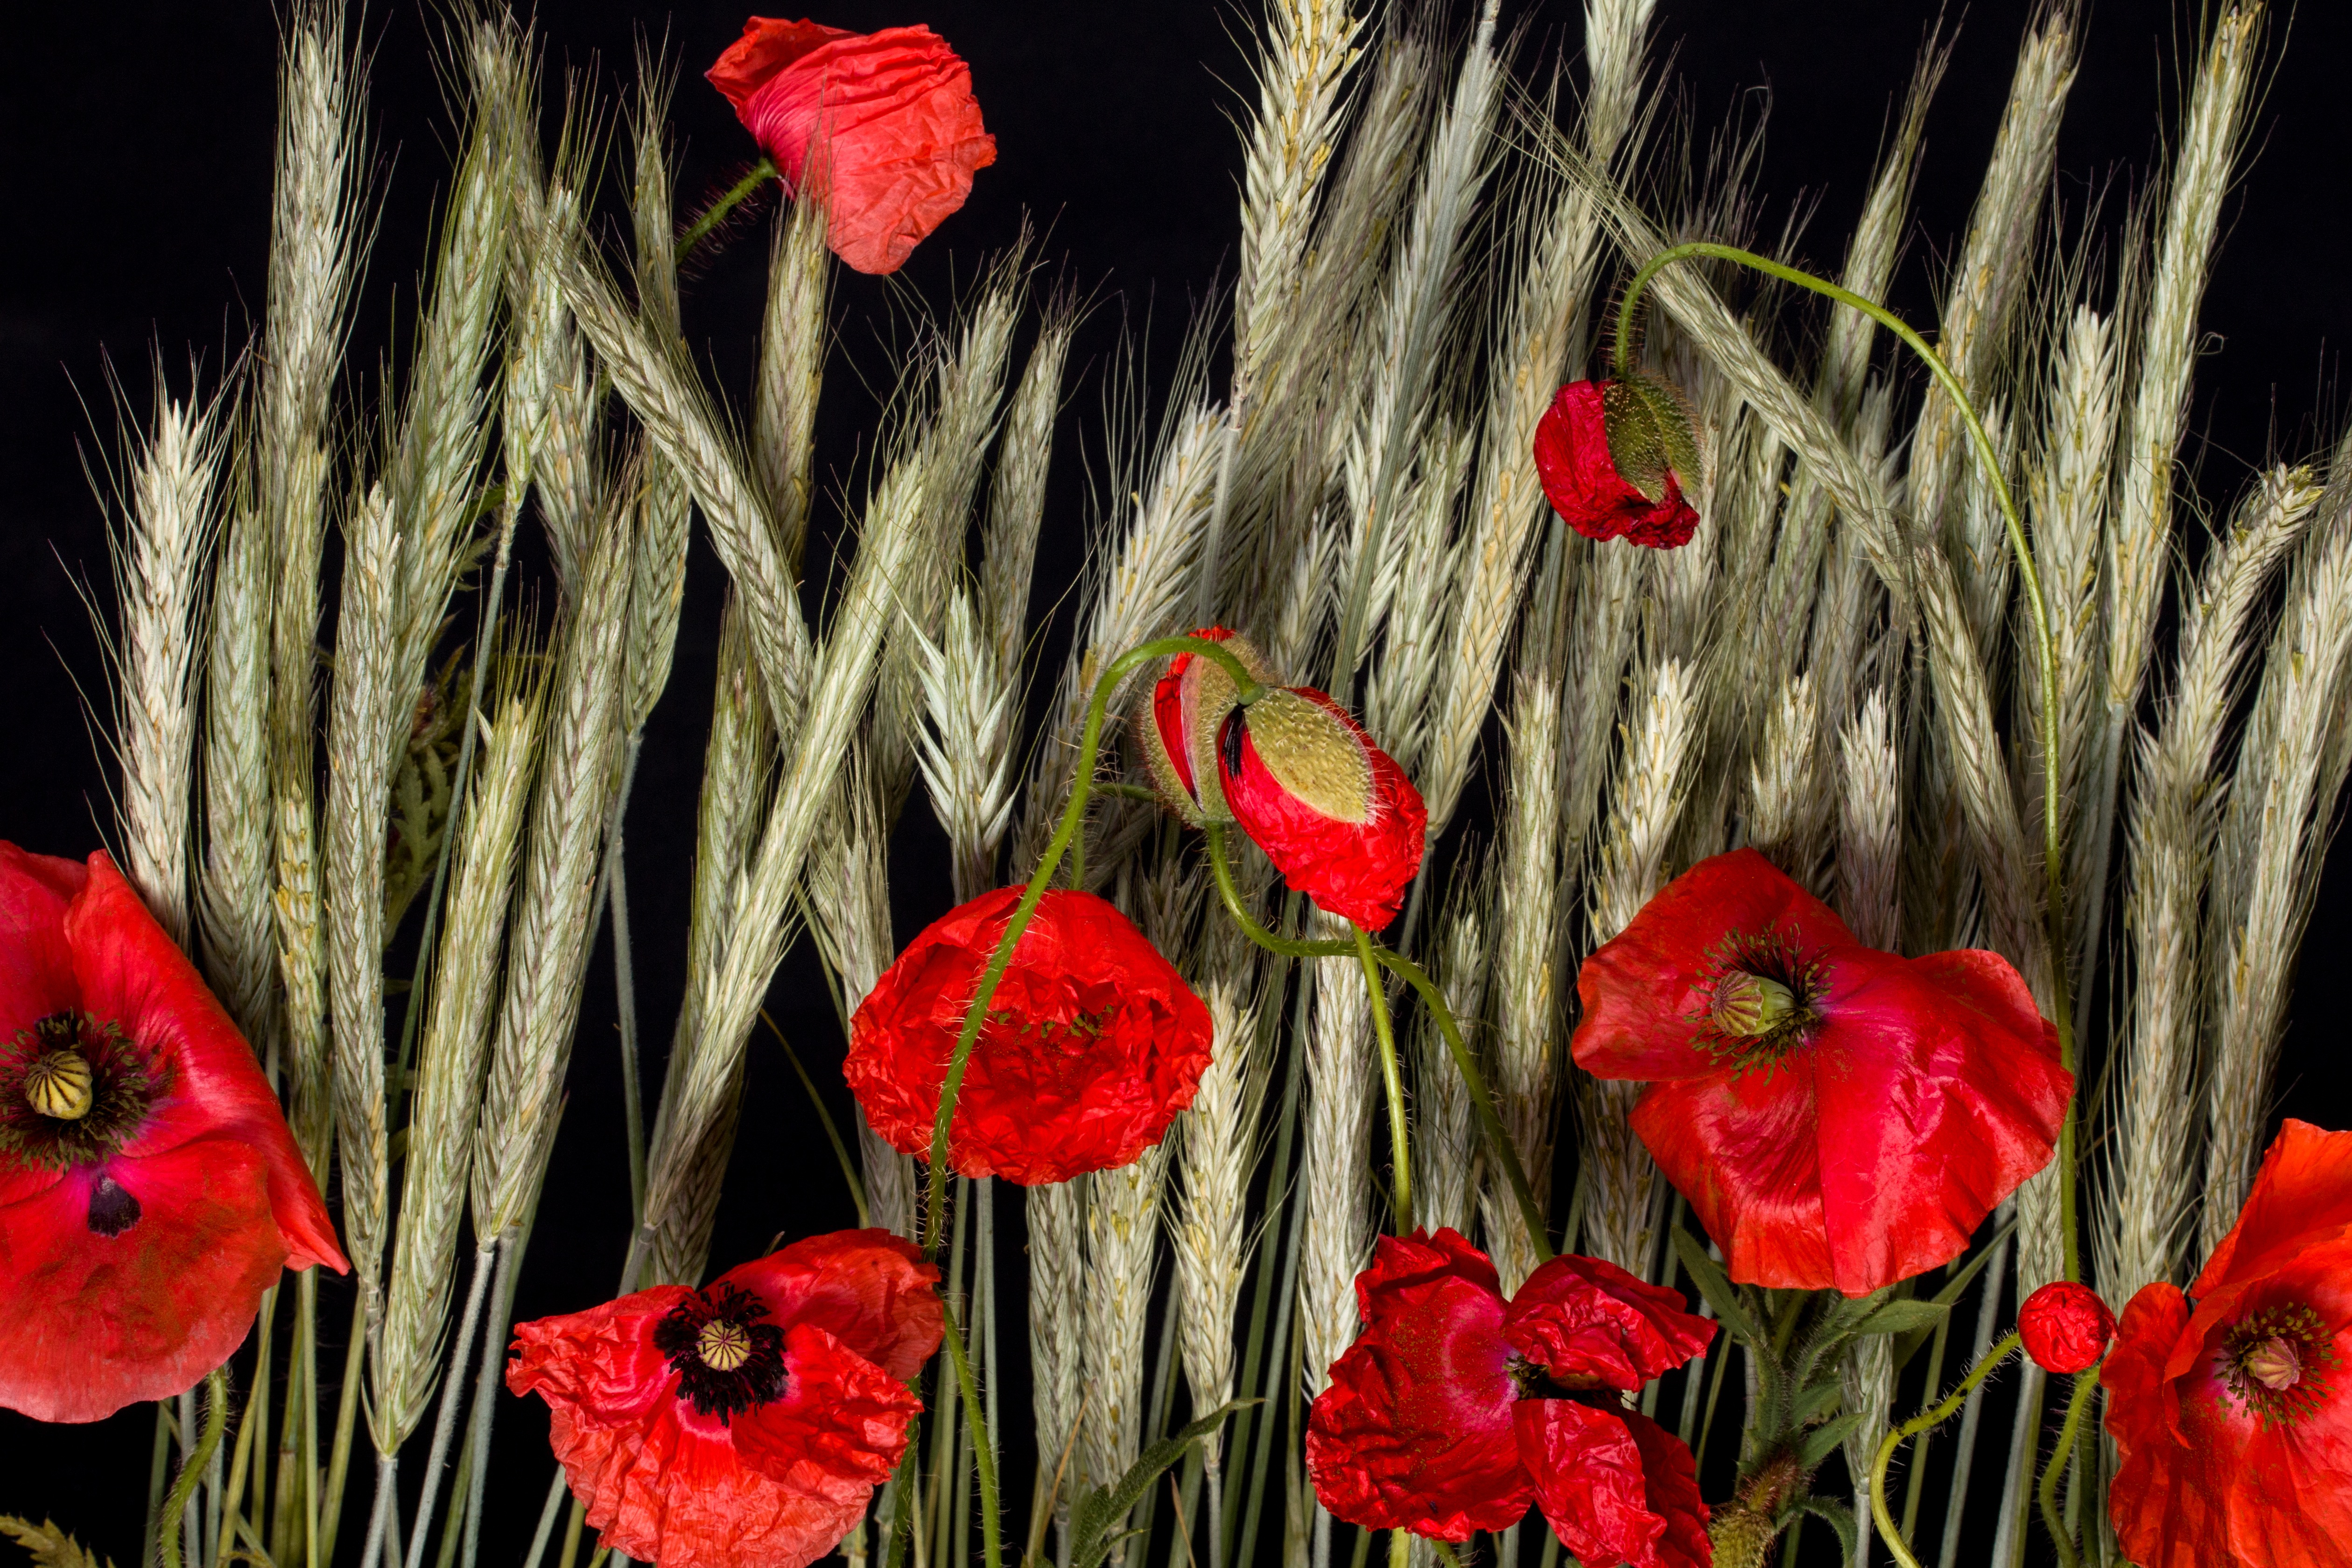
plant, flower, petal, red, flora, flowers, klatschmohn, cereals, poppy, floristry, coquelicot, roe, flowering plant, land plant, poppy family